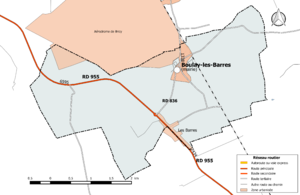
Carte du réseau routier de la commune de fr:Boulay-les-Barres.
Boulay-les-Barres est une commune française, située dans le département du Loiret en région Centre-Val de Loire.